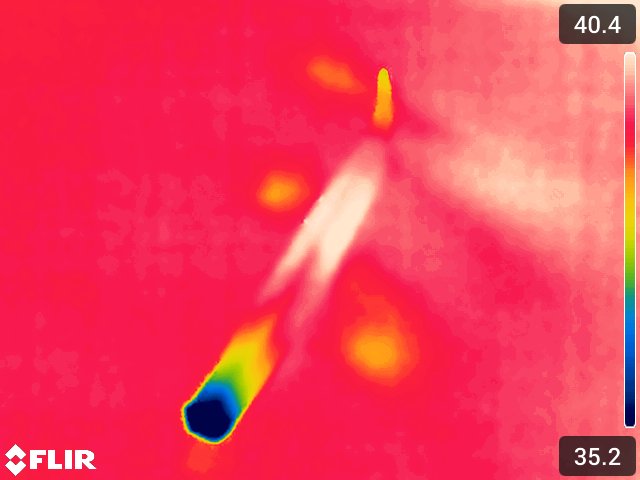
Maturity: over_matured